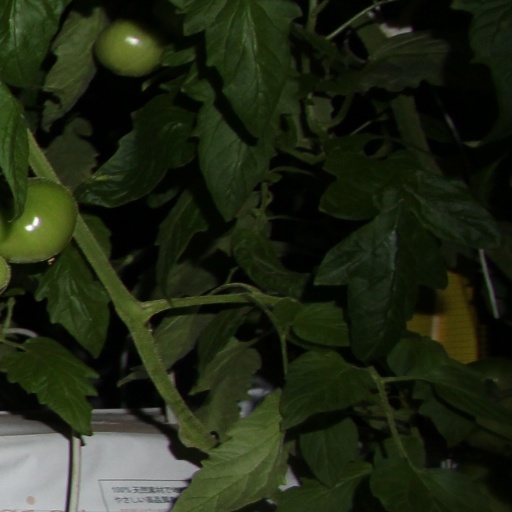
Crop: tomato